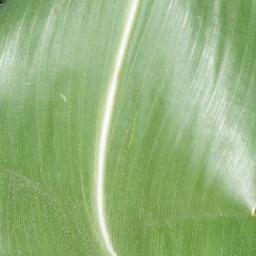
Label: Corn_(Maize)___Healthy